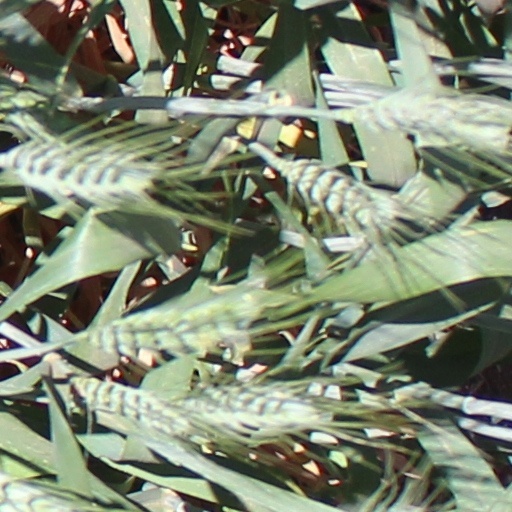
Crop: wheat